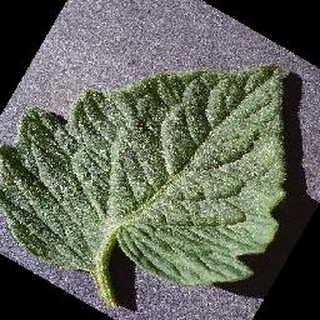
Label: healthy_tomato